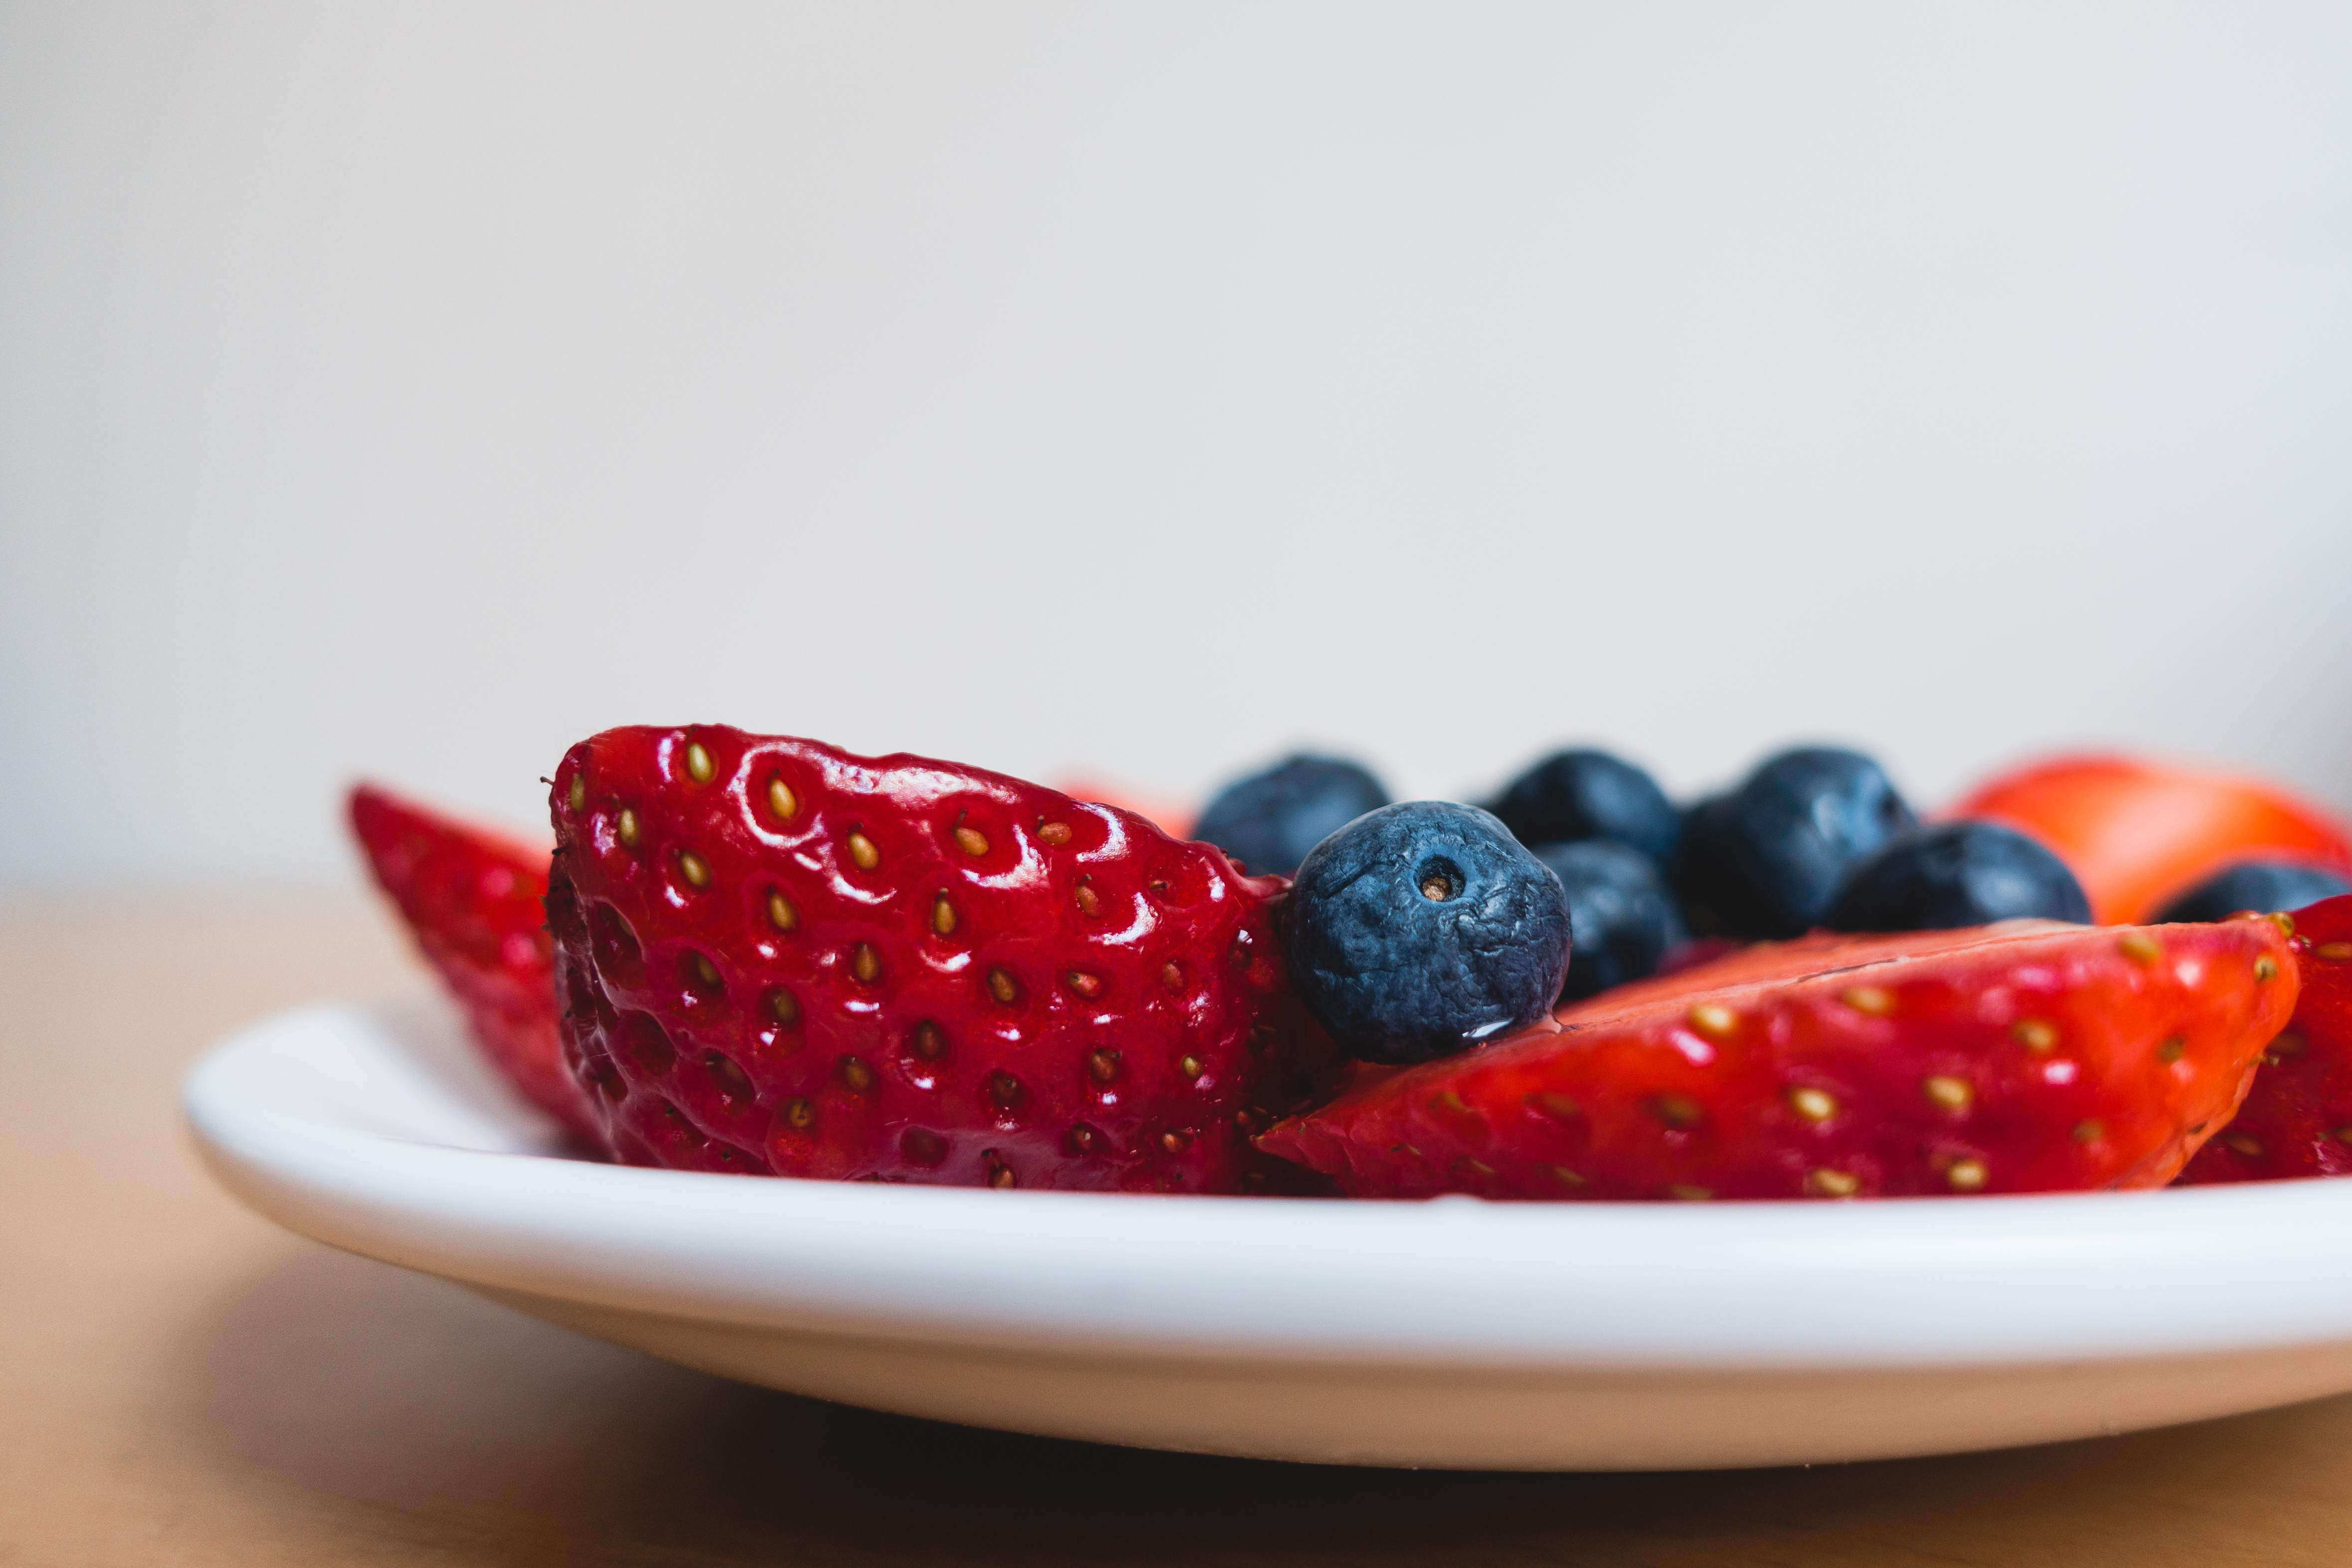
food, natural foods, berry, fruit, frutti di bosco, strawberry, superfood, red, strawberries, fruit salad, plant, Superfruit, bowl, sweetness, dish, accessory fruit, produce, still life photography, cuisine, vegetarian food, ingredient, breakfast, recipe, dessert, tableware, yogurt, plate